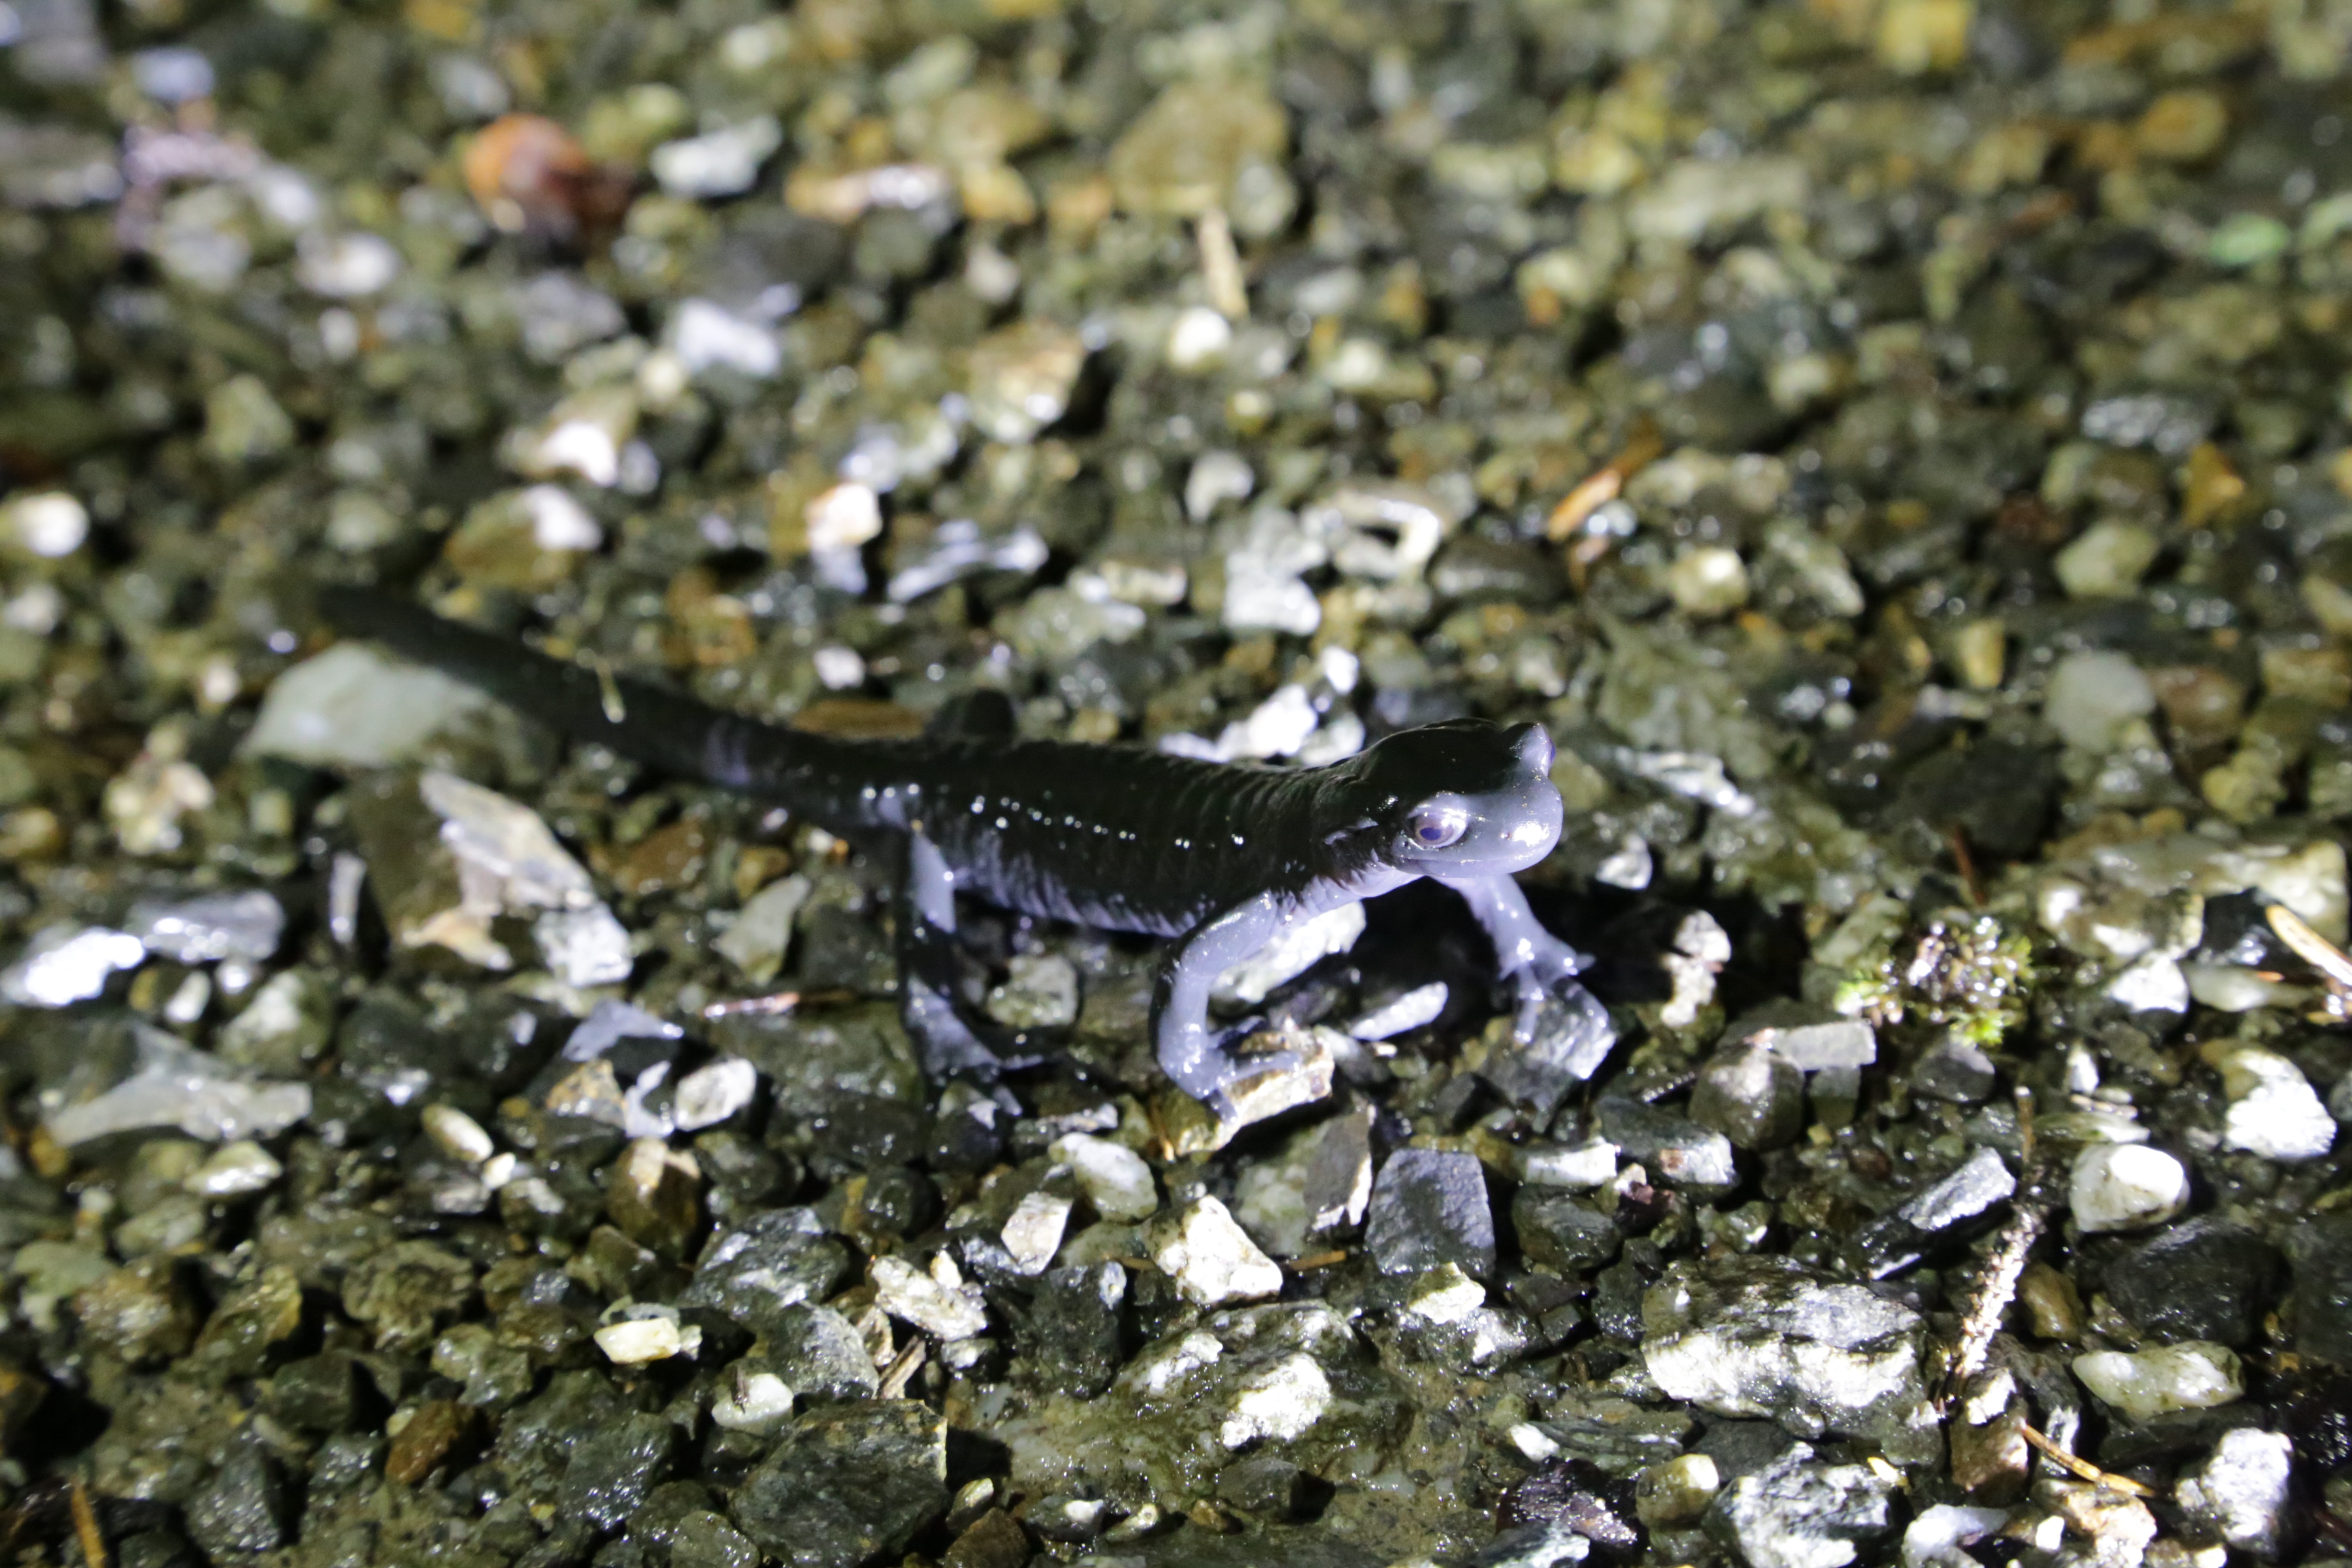
nature, leaf, flower, animal, wildlife, alpine, reptile, amphibian, fauna, close up, amphibians, salamander, salamandra, macro photography, alpine salamander